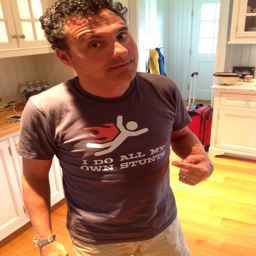
for anyone who knows me , this shirt needs no explanation .